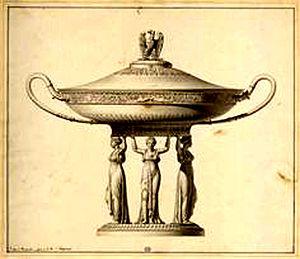
Pot à oille gravure du 1er empire
L'oille est une potée faite avec diverses viandes et des légumes variés.